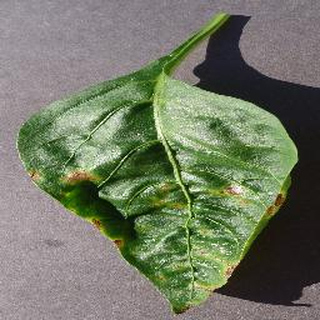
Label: bell_pepper_bacterial_spot